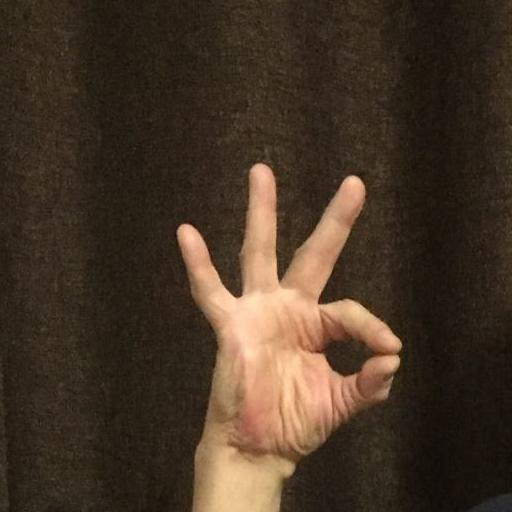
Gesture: ok